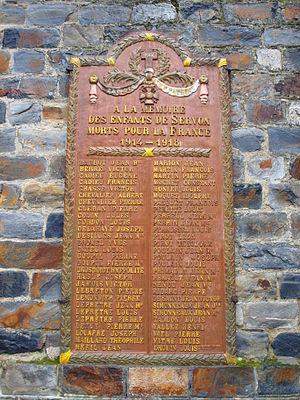
Servon-sur-Vilaine (Ille-et-Vilaine, France), monument aux morts
Servon-sur-Vilaine est une commune française située dans le département d'Ille-et-Vilaine en région Bretagne, peuplée de 3 676 habitants.